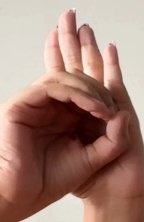
ASL sign: 0